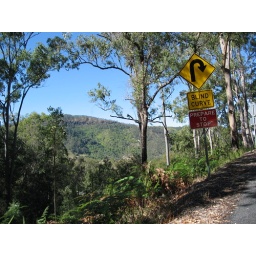
This kind of way signs are every 5 meters on the road in the mountains of the Lamington National Park